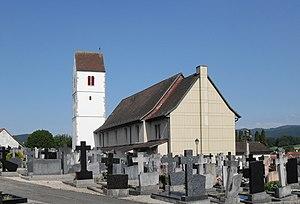
L'église Saint-Jean-Baptiste et cimetière de l'Alle, Suisse
Alle est une commune suisse du canton du Jura, située dans le district de Porrentruy.